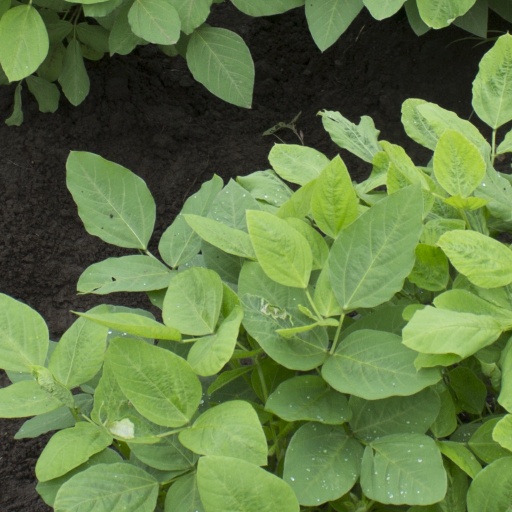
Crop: soybean